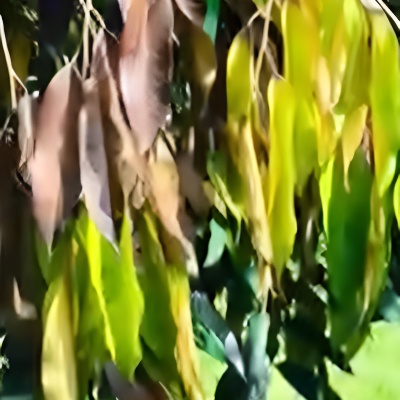
Label: Leaf_Rhizoctonia